Pierre de Ségusson

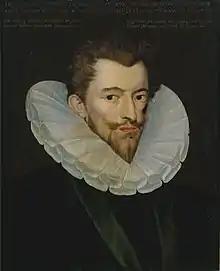
Duc de Guise and leader of the French Catholic "ligue"

Longlée continued to provide information on the Spanish contacts with Montmorency throughout 1584. In April he reported that the virrey de Catalunya (viceroy of Catalunya) served as both a negotiator for the arrangement between Felipe and Montmorency, and also a conduit for the communications. Longlée saw Barcelona as the centre of operations, from which all money was dispatched and some of the troops. The ambassador implored Henri to provide him with funds so that he could hire an agent in Barcelona, arguing he would receive great utility from such. In the despatch of April he reported further that a new sum of money has been sent to Montmorency. The affair was, according to Longlée 'hard to believe', that great seigneurs in France would take up arms for the interests of the king of España, but he had evidence. In May he explained that the duca di Savoia was involved in these Spanish intrigues. Savoia received 300,000 "écus" (crowns) from Felipe which he was to provide Montmorency as appropriate to the situation. Longlée remarked further that it was obvious that Savoia saw potential for his own profit through his involvement. In June he explained that his source of information for the sums of money that came to Montmorency were the Genevans at the Spanish court who were responsible for handling the money and various ambassadors he was friendly with. Montmorency for his part in Longlée's estimation had a joint priority of disturbing the tranquillity of France and of amassing as much money from Felipe as he could.